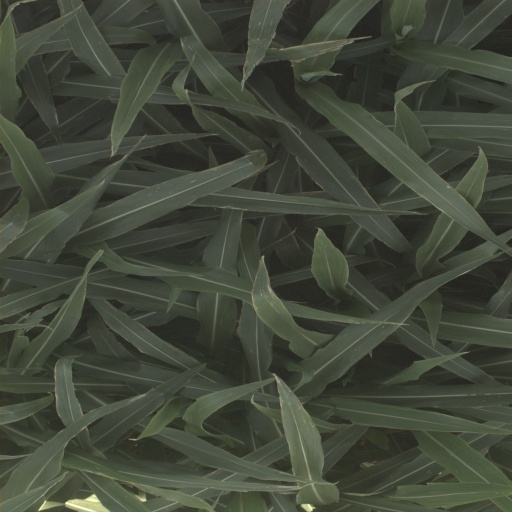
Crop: sorghum